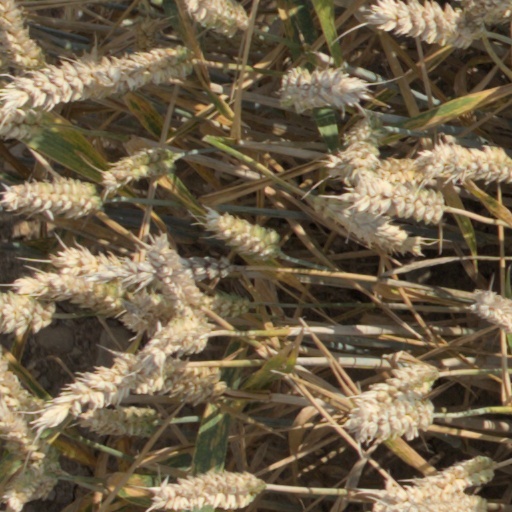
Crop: wheat